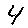
Label: 4